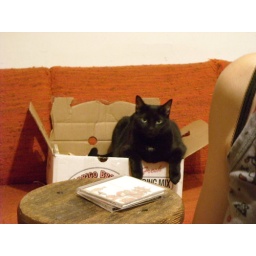
..and we found the cat in a box